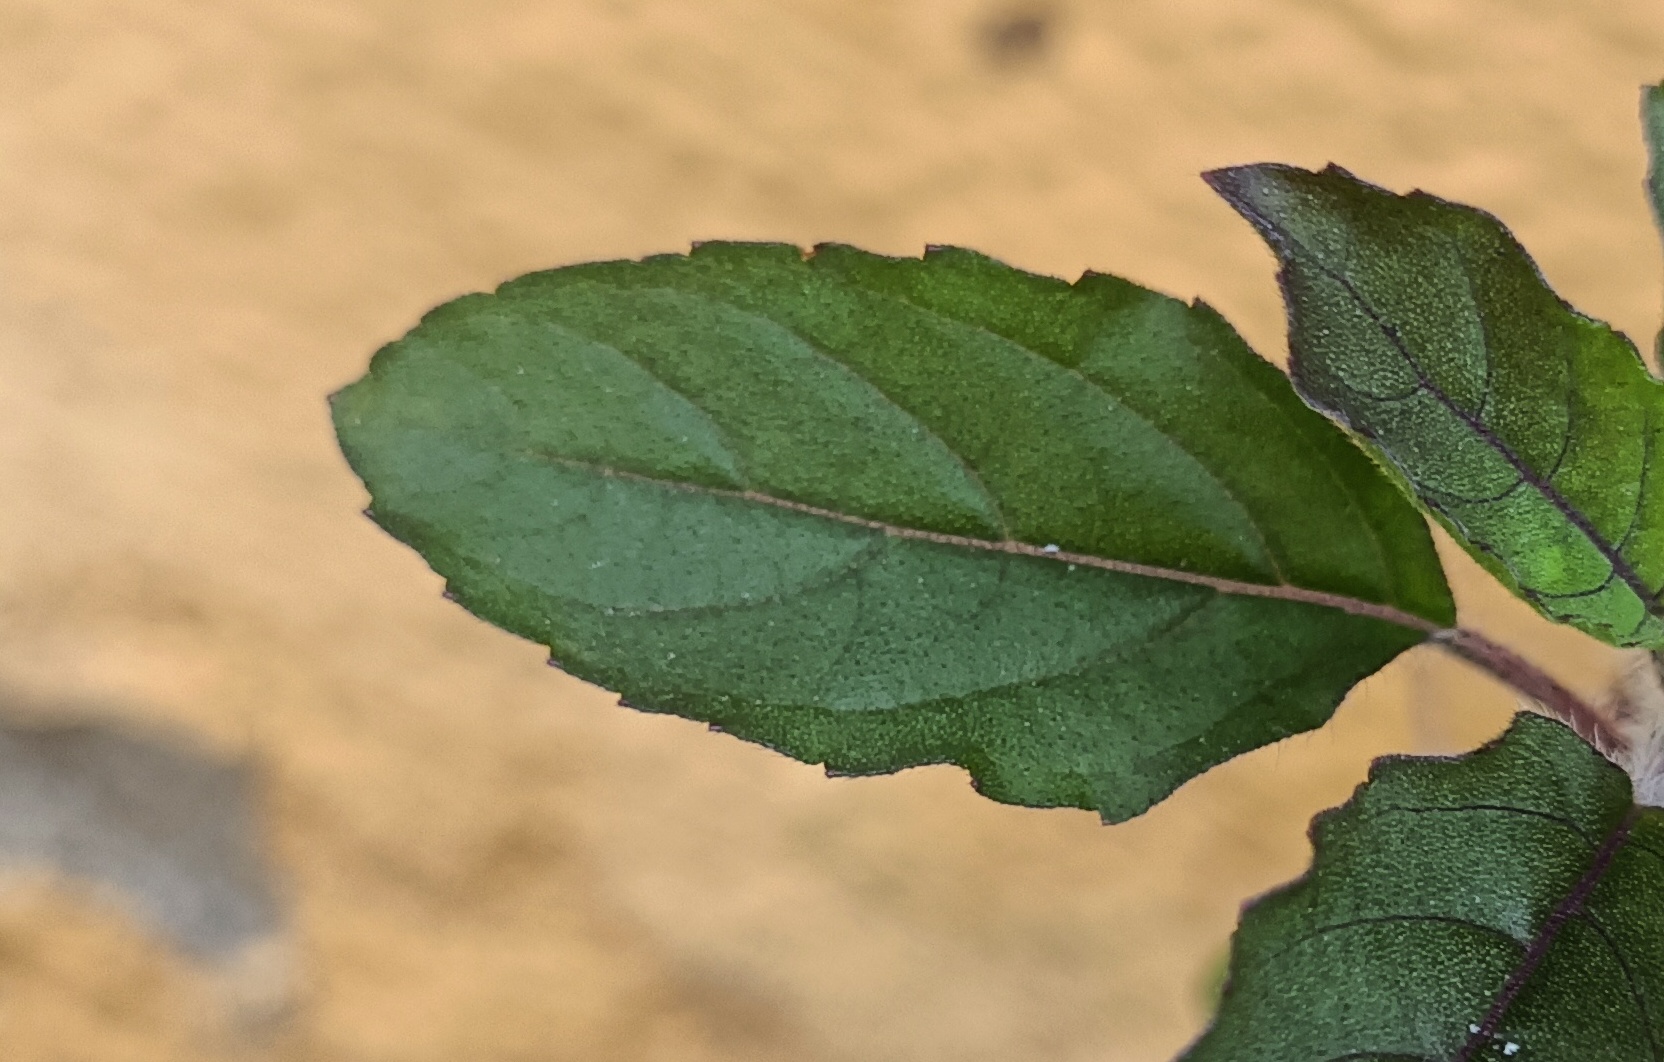
Variety: Sri/Green Tulasi
Condition: Healthy